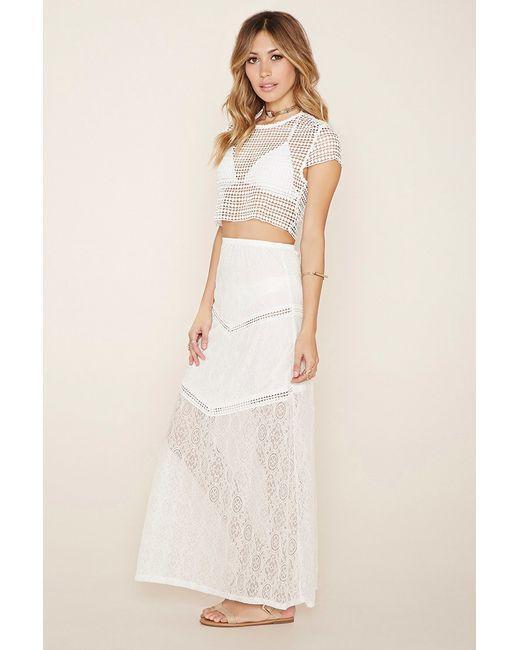
Durchsichtiges Baumwollhemd und -kleid für Damen, Freizeit- und Sommerkleidung